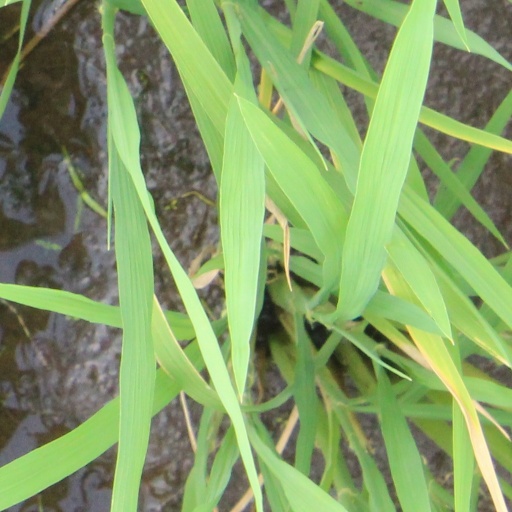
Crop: rice